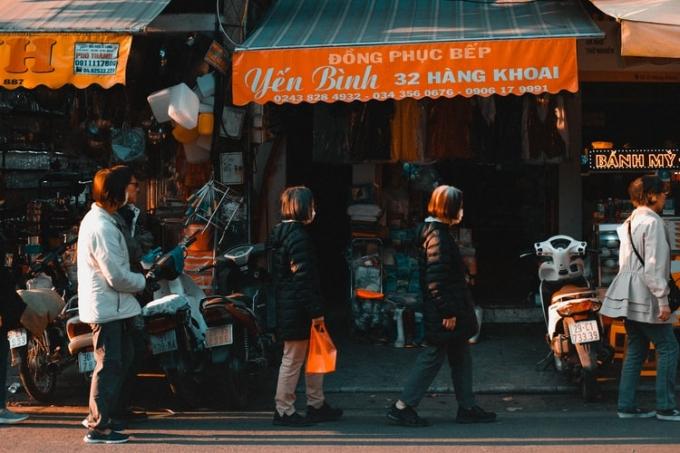
có một vài người xuất hiện ở bên vệ đường